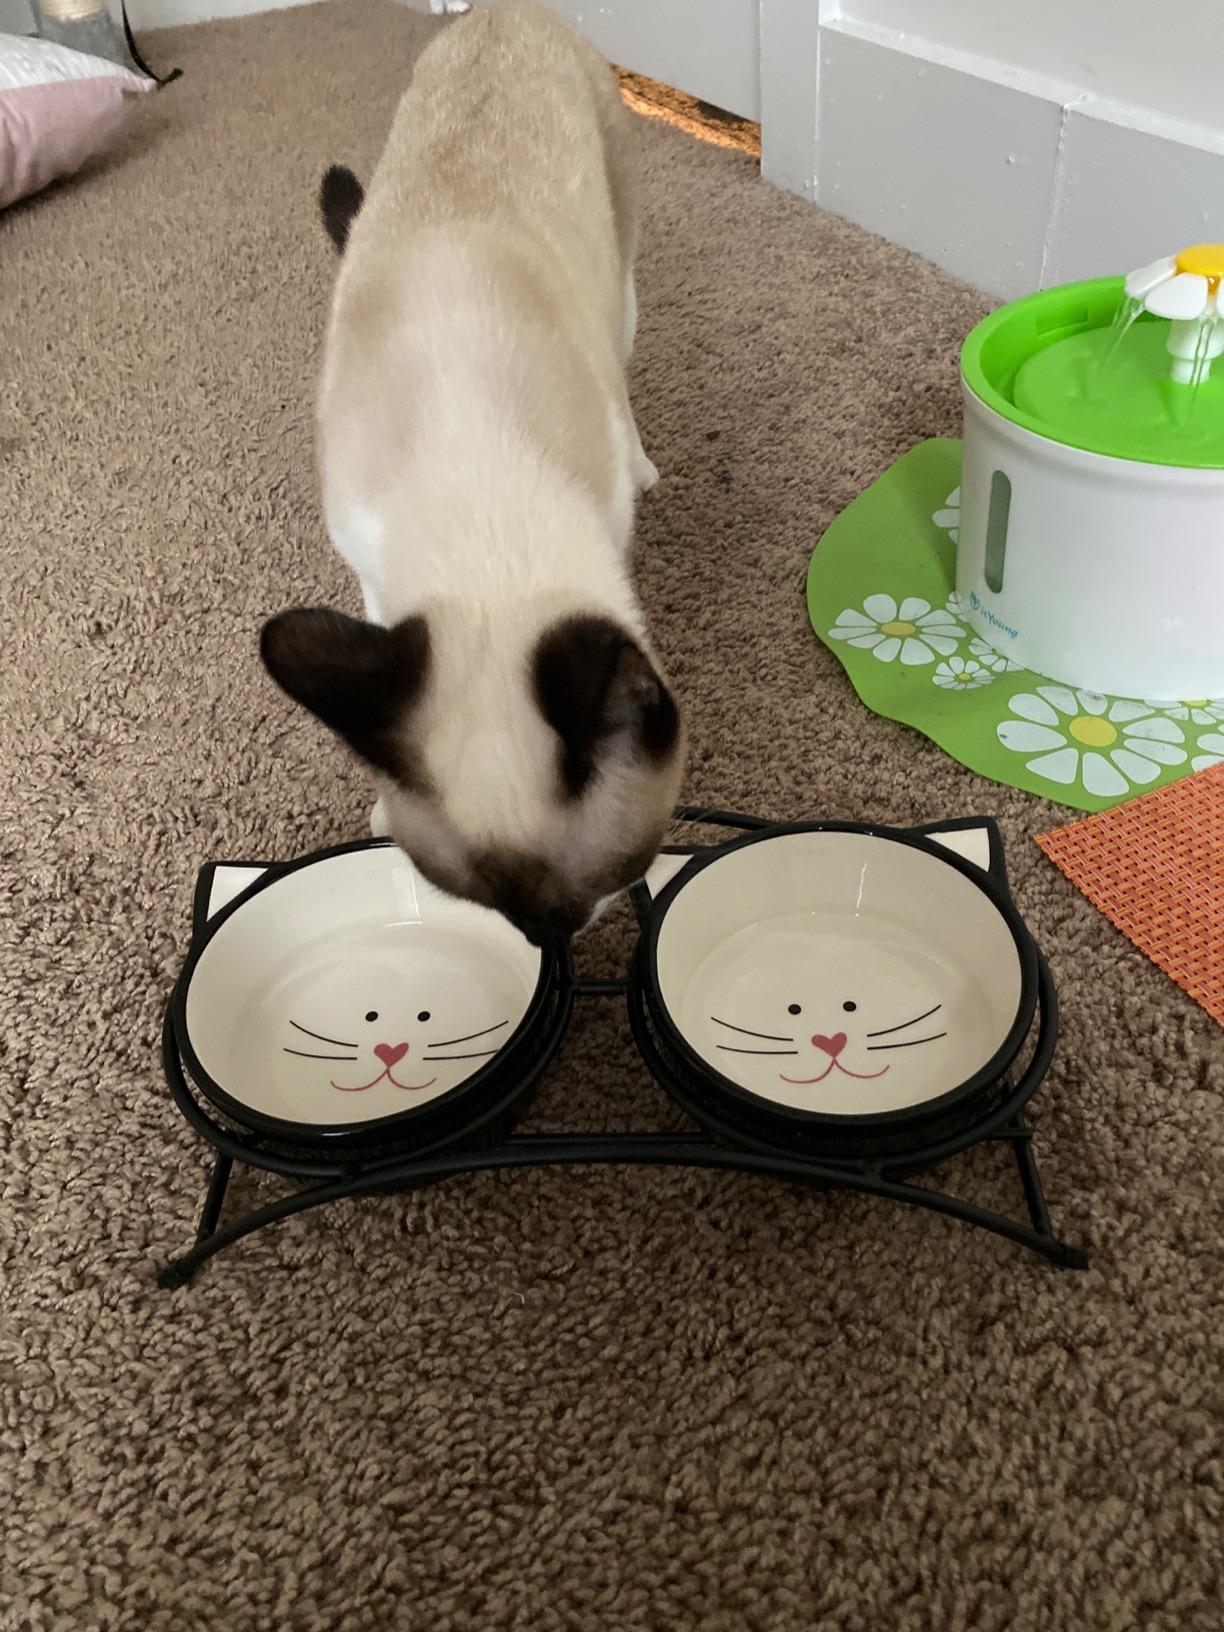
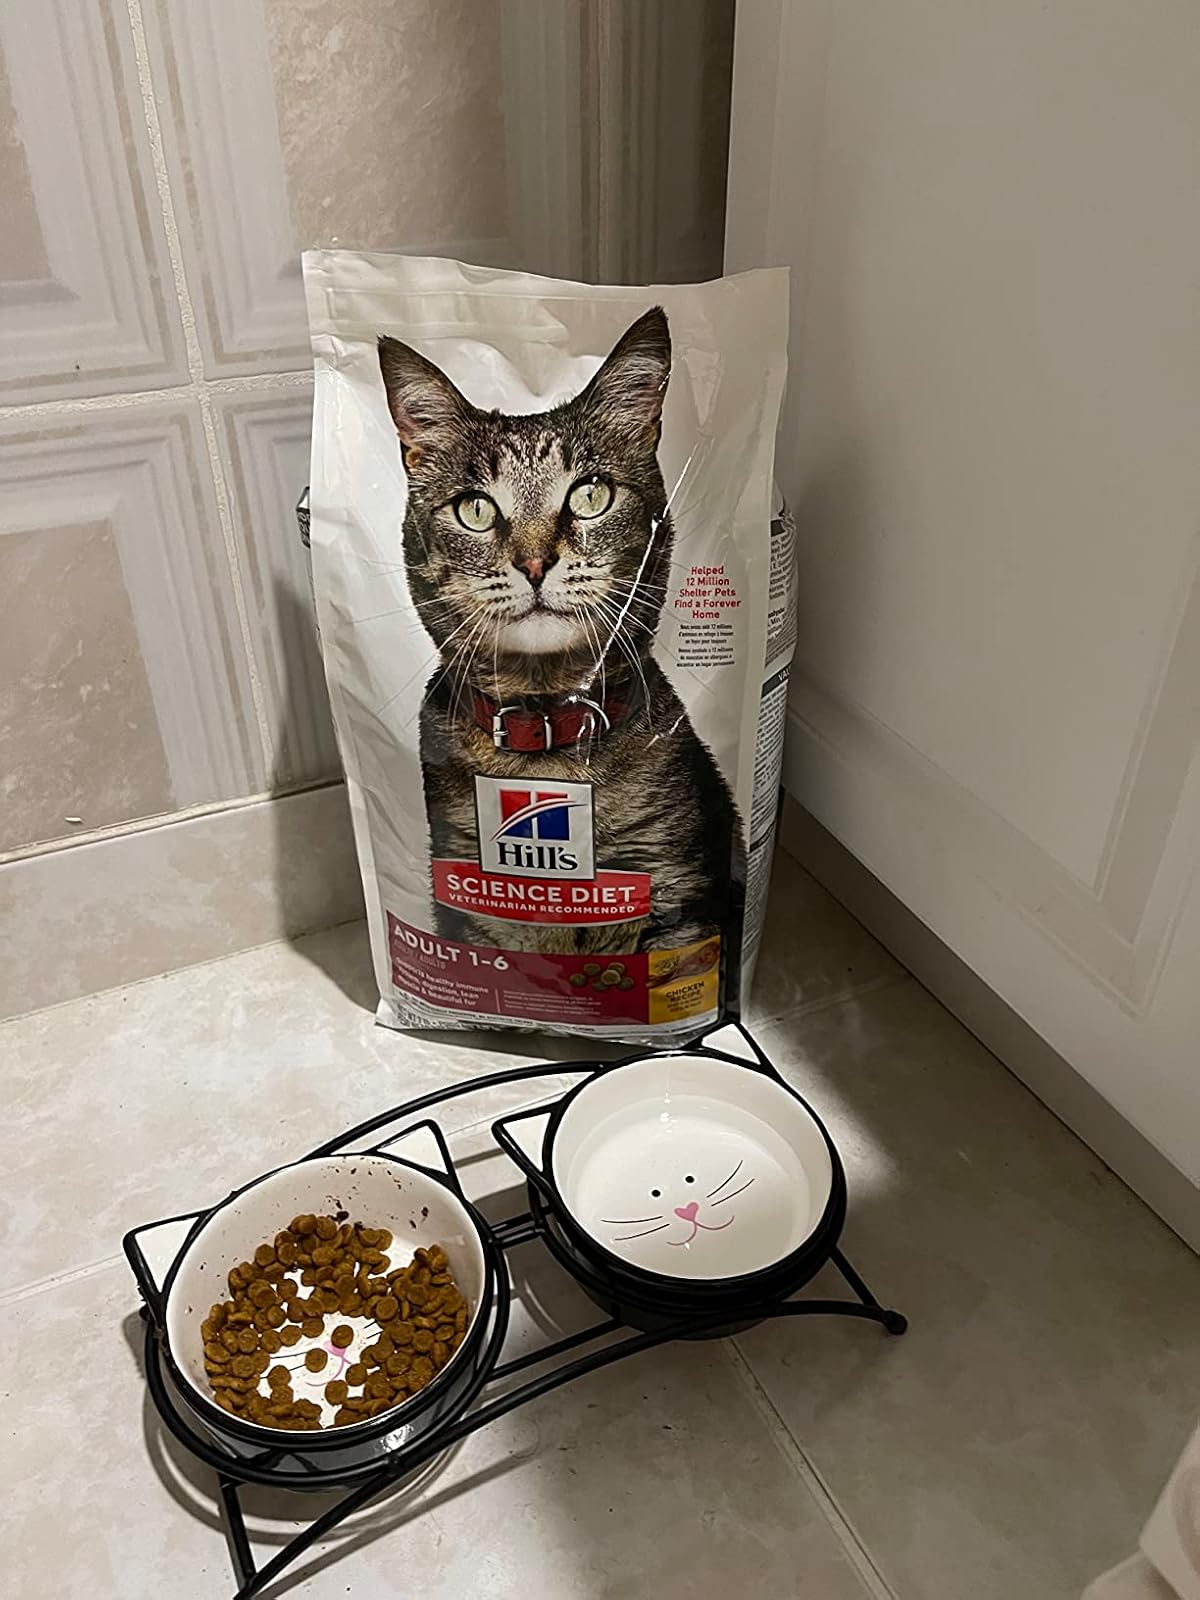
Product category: items_bowl
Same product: yes